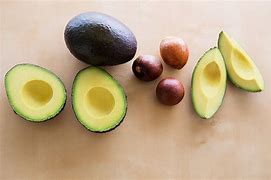
Label: Avocado